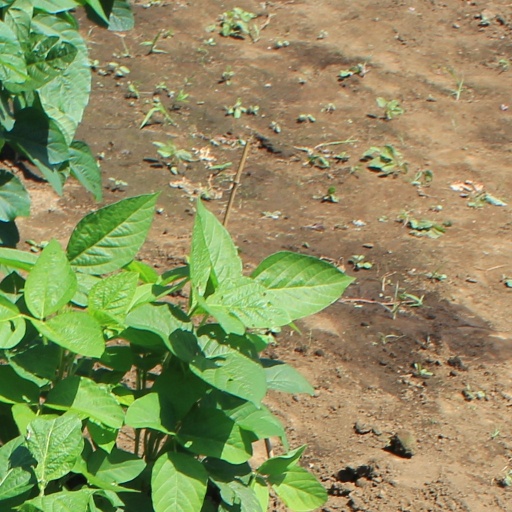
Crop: soybean